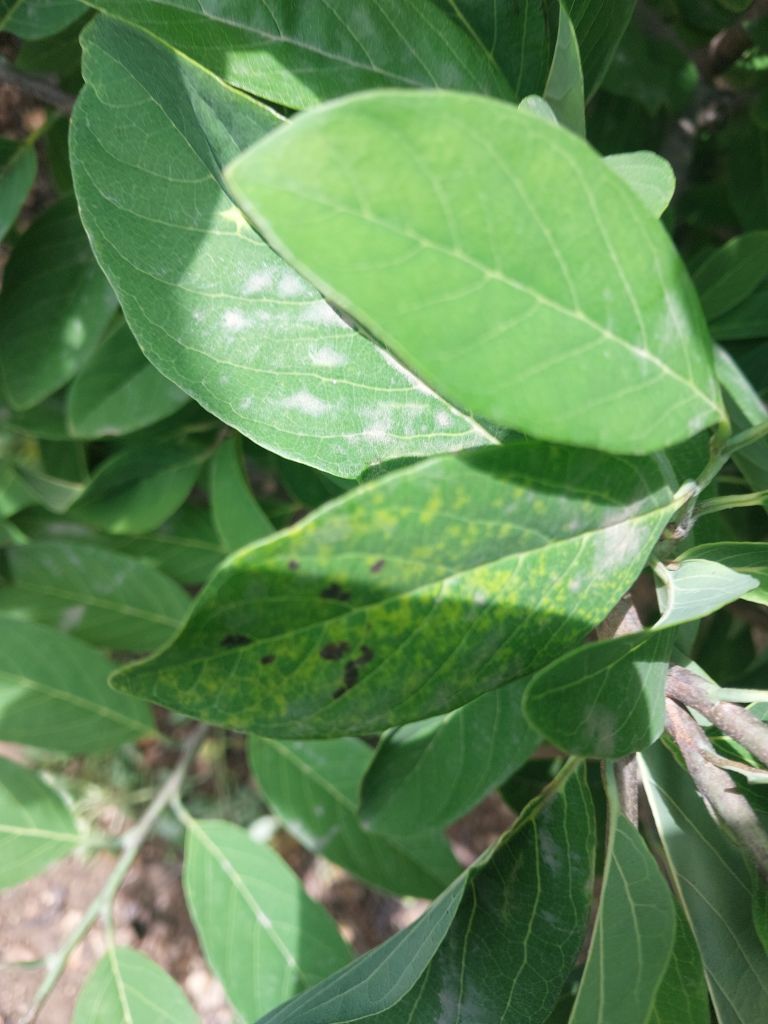
Disease label: Leaf spot on Leaves